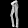
Label: Trouser